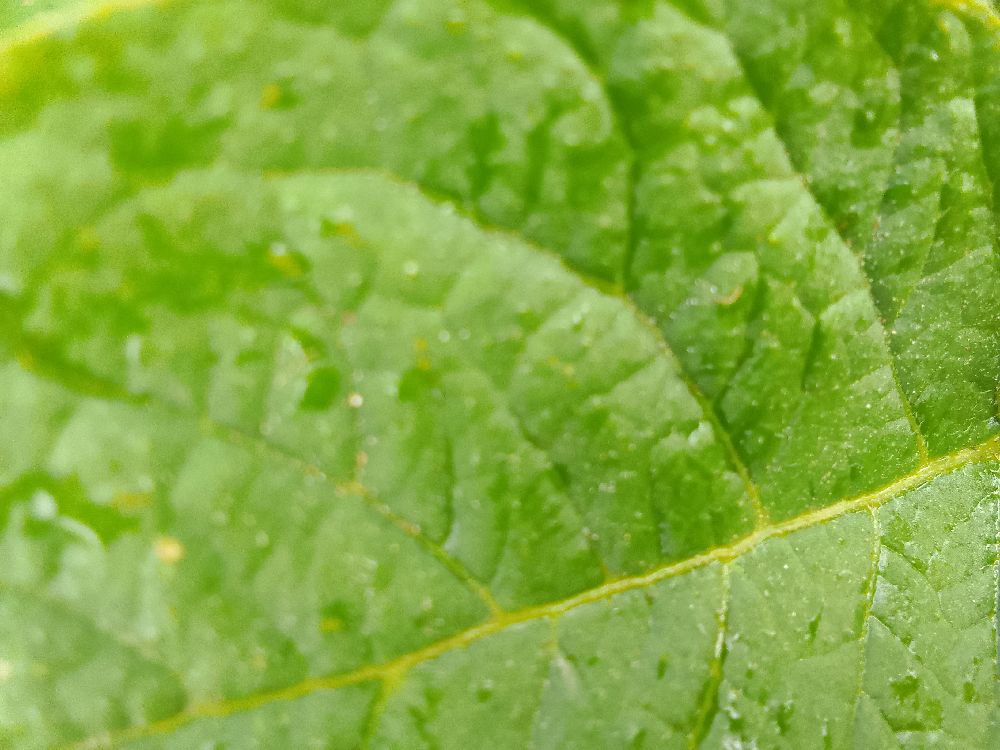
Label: Healthy